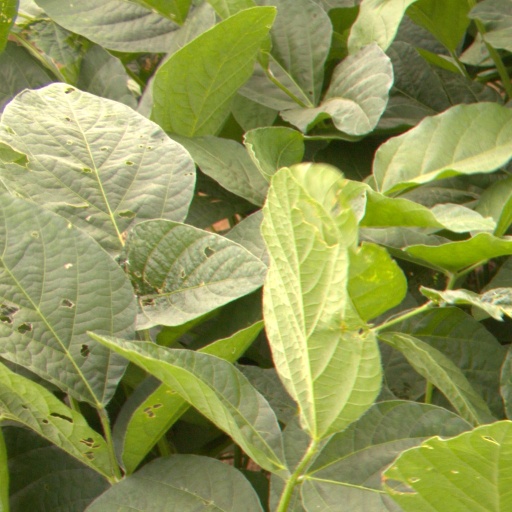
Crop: soybean